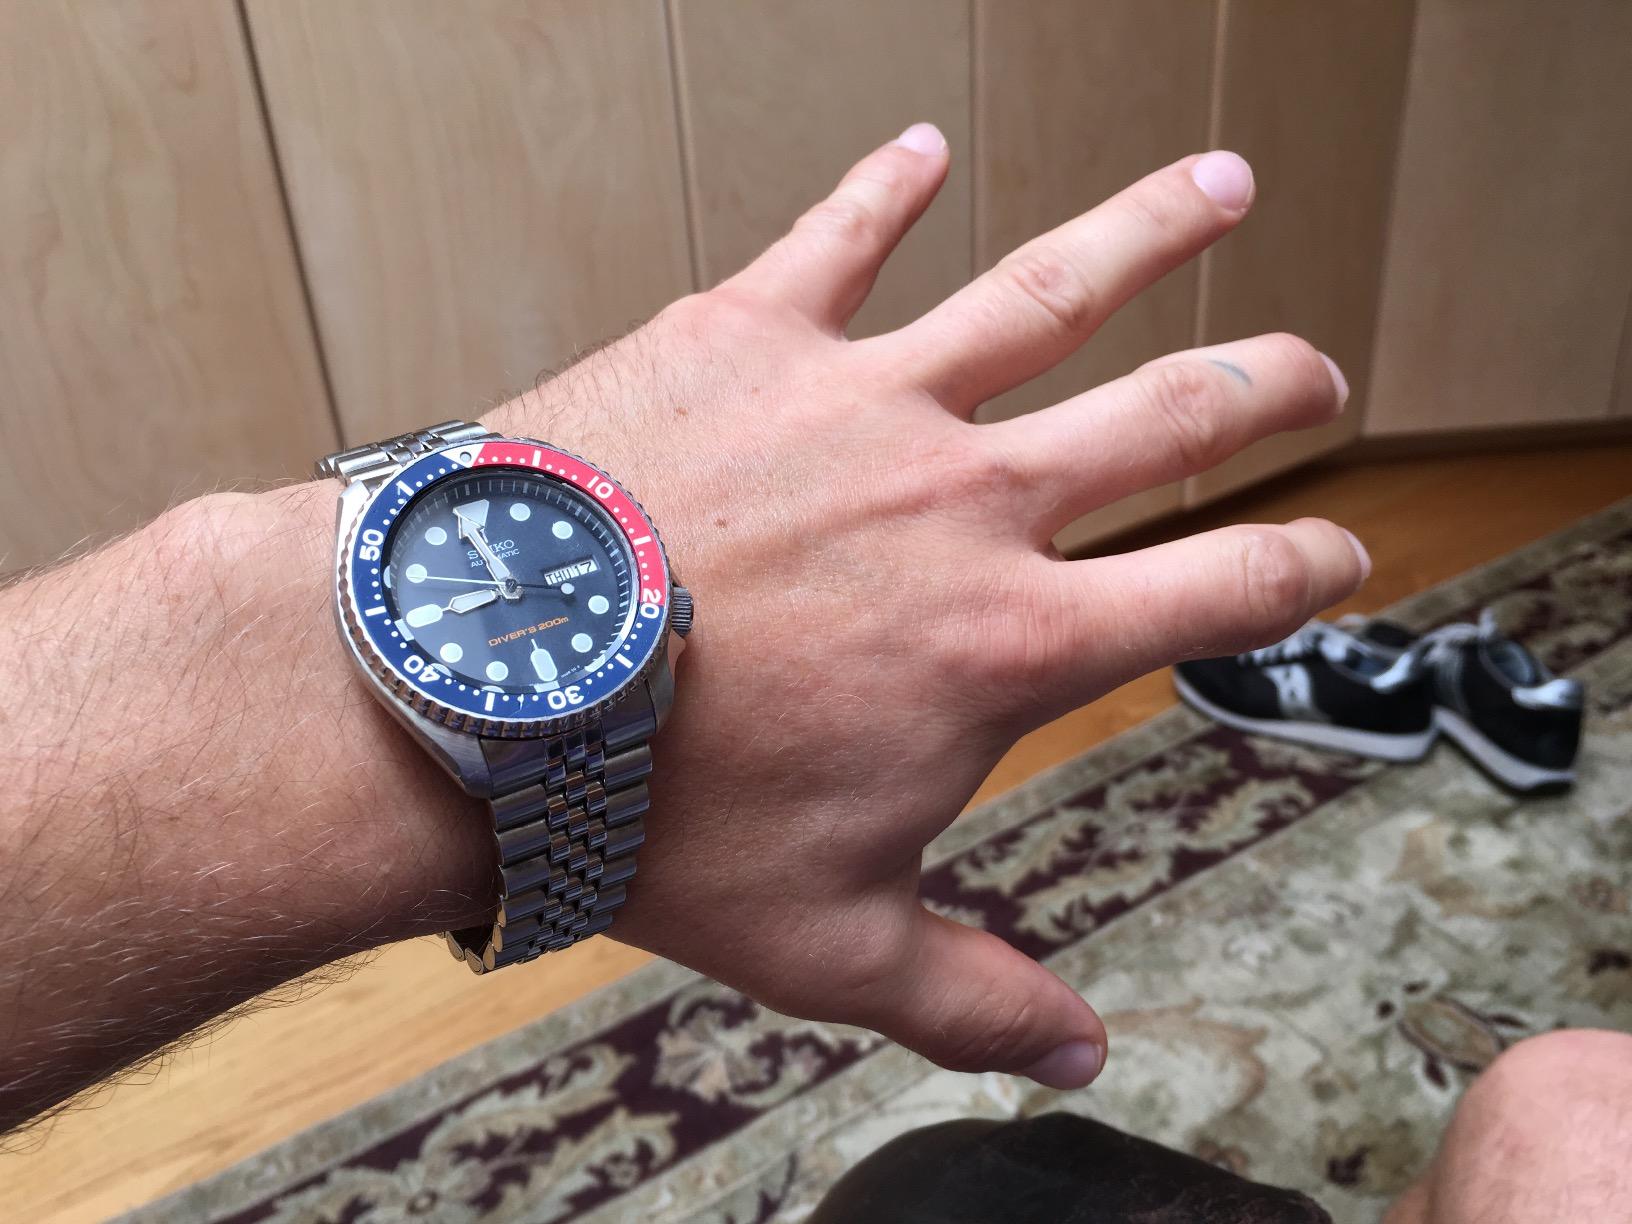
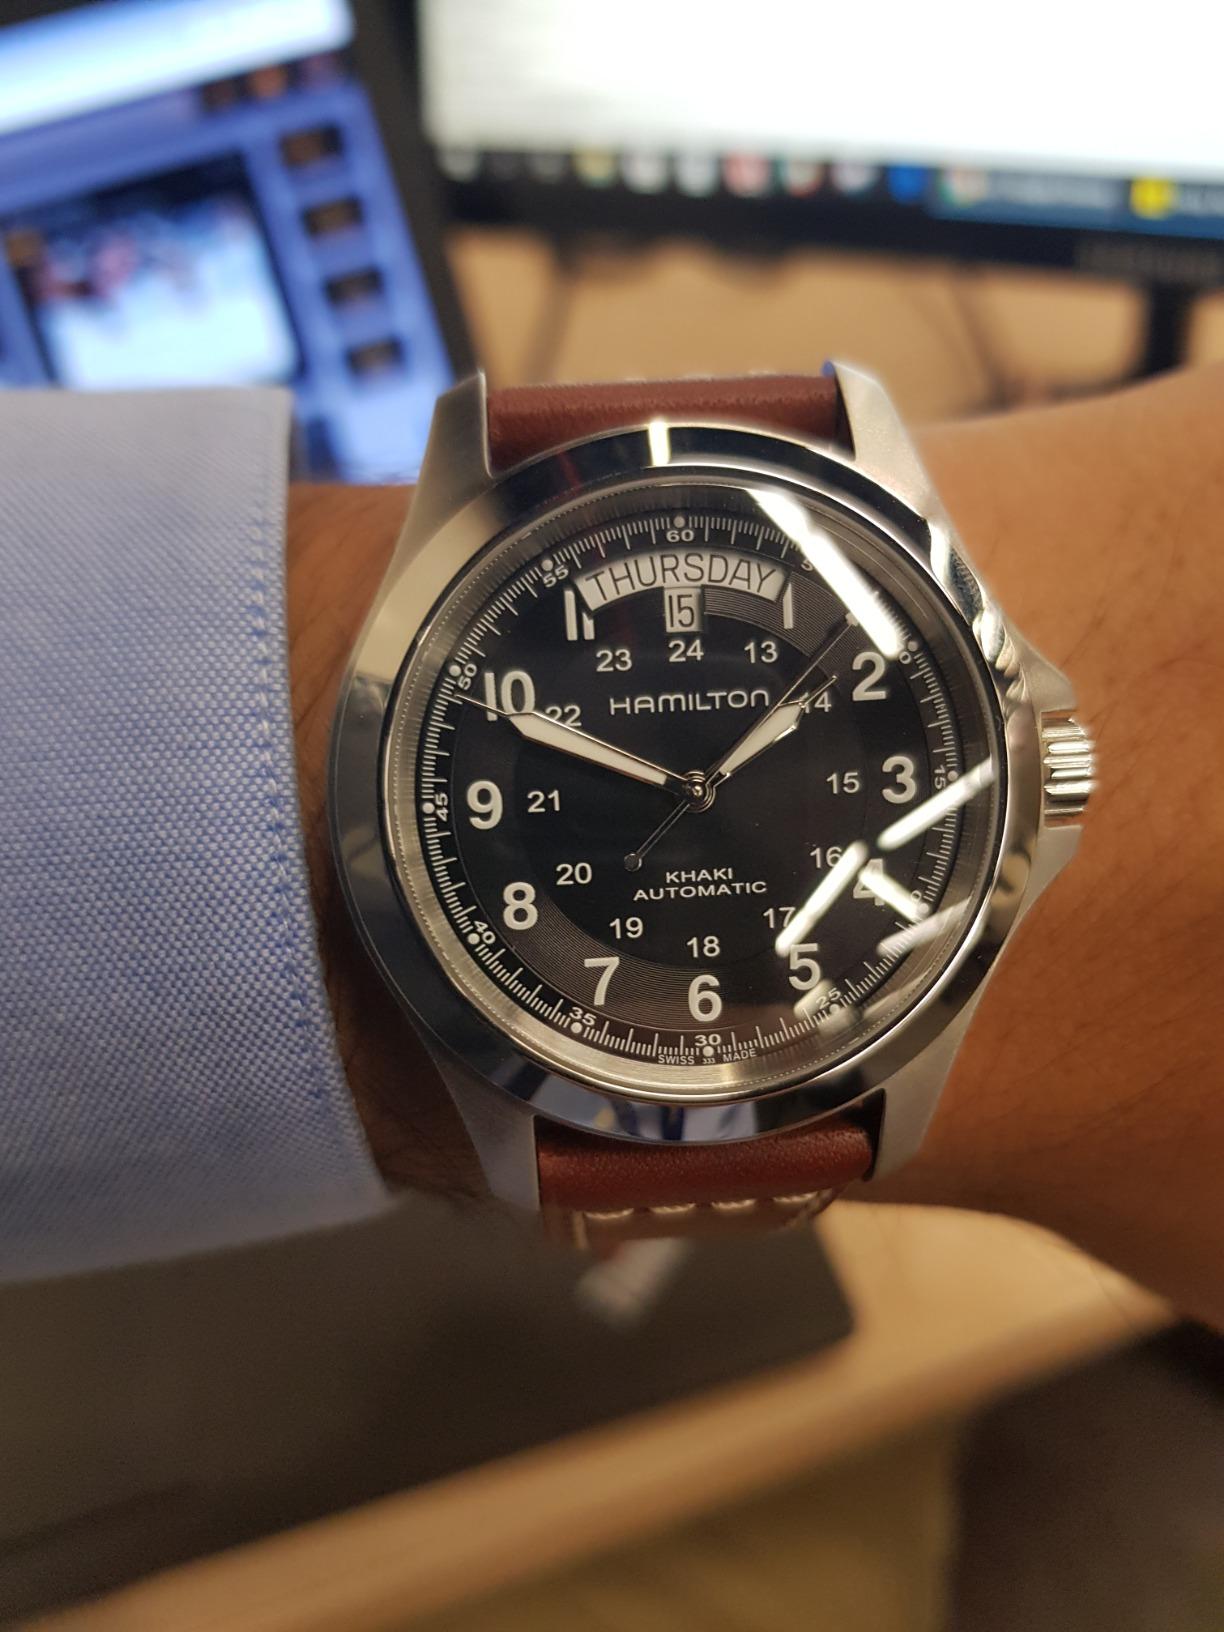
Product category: accessories_watch
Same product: no